Aaron Ruben

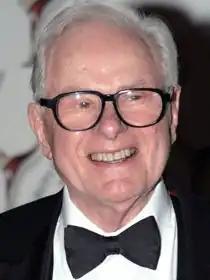
Publicity Photo of Aaron Ruben

Aaron Ruben (March 1, 1914 – January 30, 2010) was an American television director and producer known for "The Andy Griffith Show" (1960), "Gomer Pyle, U.S.M.C." (1964), and "Sanford and Son" (1972).